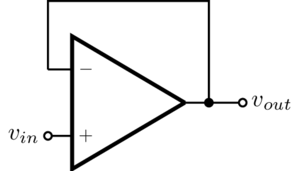
Schéma de circuit d'un suiveur de tension fait avec un ampli-op Italiano: Schema circuitale di un inseguitore di tensione realizzato con un op-amp Português: Diagrama de circuito de um seguidor de tensão feito com um op-amp.